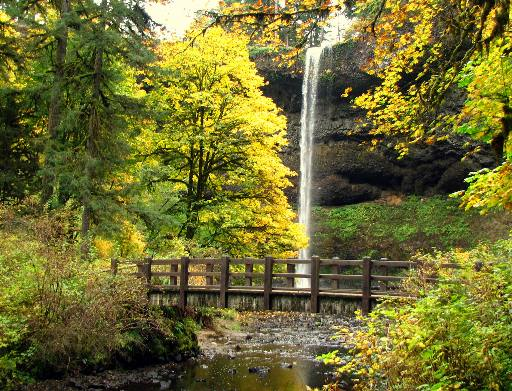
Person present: No